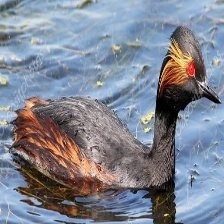
Species: BLACK-NECKED GREBE
Scientific name: PODICEPS NIGRICOLLIS